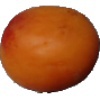
Label: apricot